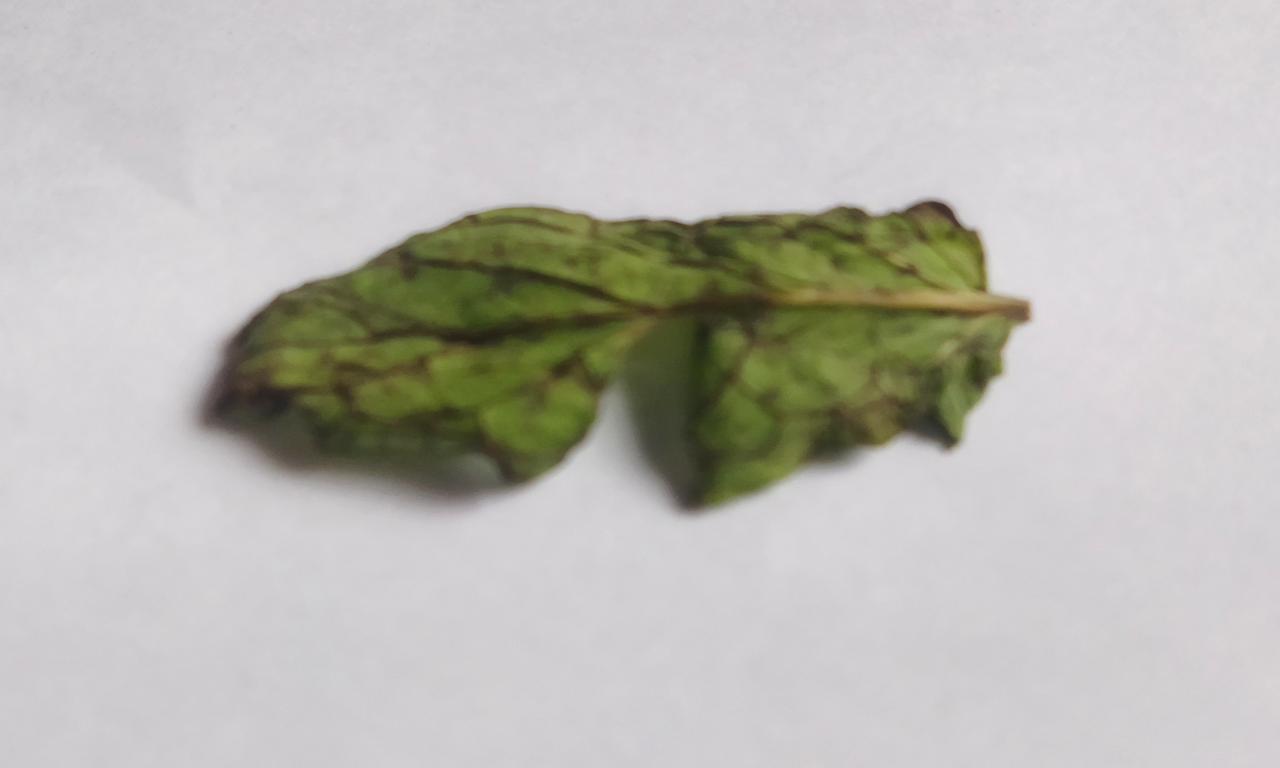
Label: Spoiled